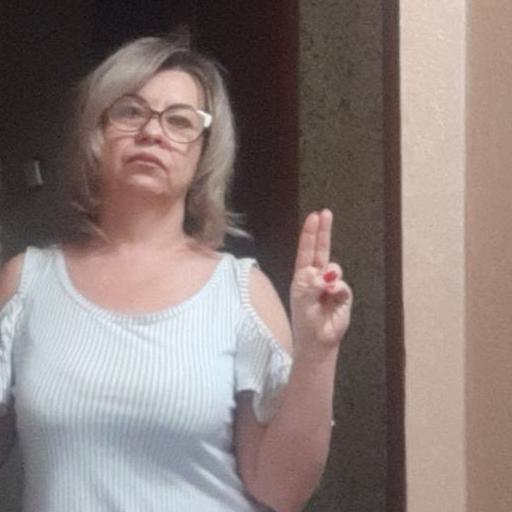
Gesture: two_up